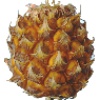
Label: Pineapple Mini 1